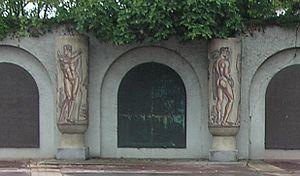
Bordeaux Stade Chaban-Delamas ancien Stade Lescure 1938 Vases du céramiste René Buthaud
René Buthaud, né à Saintes le 14 décembre 1886 et mort à Bordeaux le 4 décembre 1986, est un peintre et céramiste français.
Le stade Chaban-Delmas est un stade situé à Bordeaux dans le département de la Gironde. Il est l'élément principal de l'espace sportif du Parc Lescure. Il a accueilli l'équipe de football des Girondins de Bordeaux de 1938 à 2015 et accueille actuellement l'équipe de rugby de l'Union Bordeaux Bègles depuis 2011. L'UBB devient le club résident du stade à partir de juin 2015, lorsque les Girondins de Bordeaux déménagent au Matmut Atlantique.